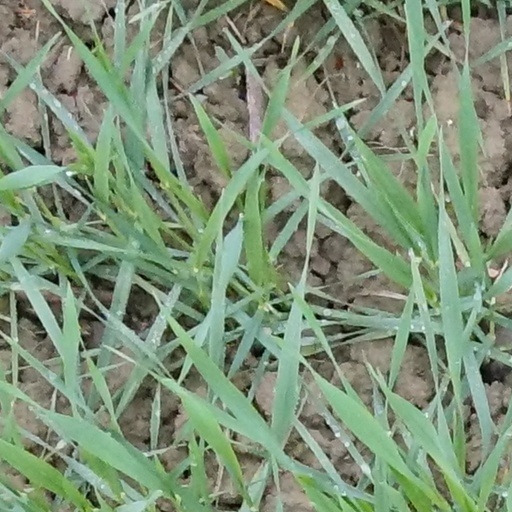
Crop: wheat